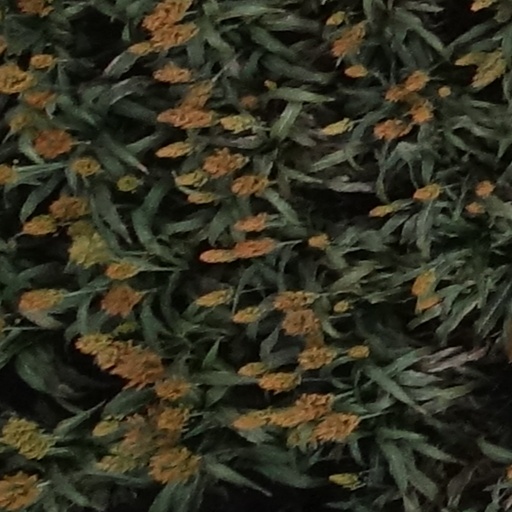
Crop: sorghum